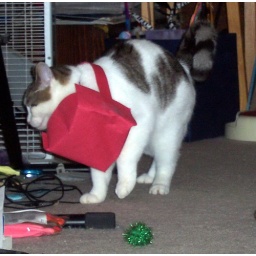
My son made this basket and Victor carried it around - accidentally.